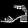
Label: Sandal